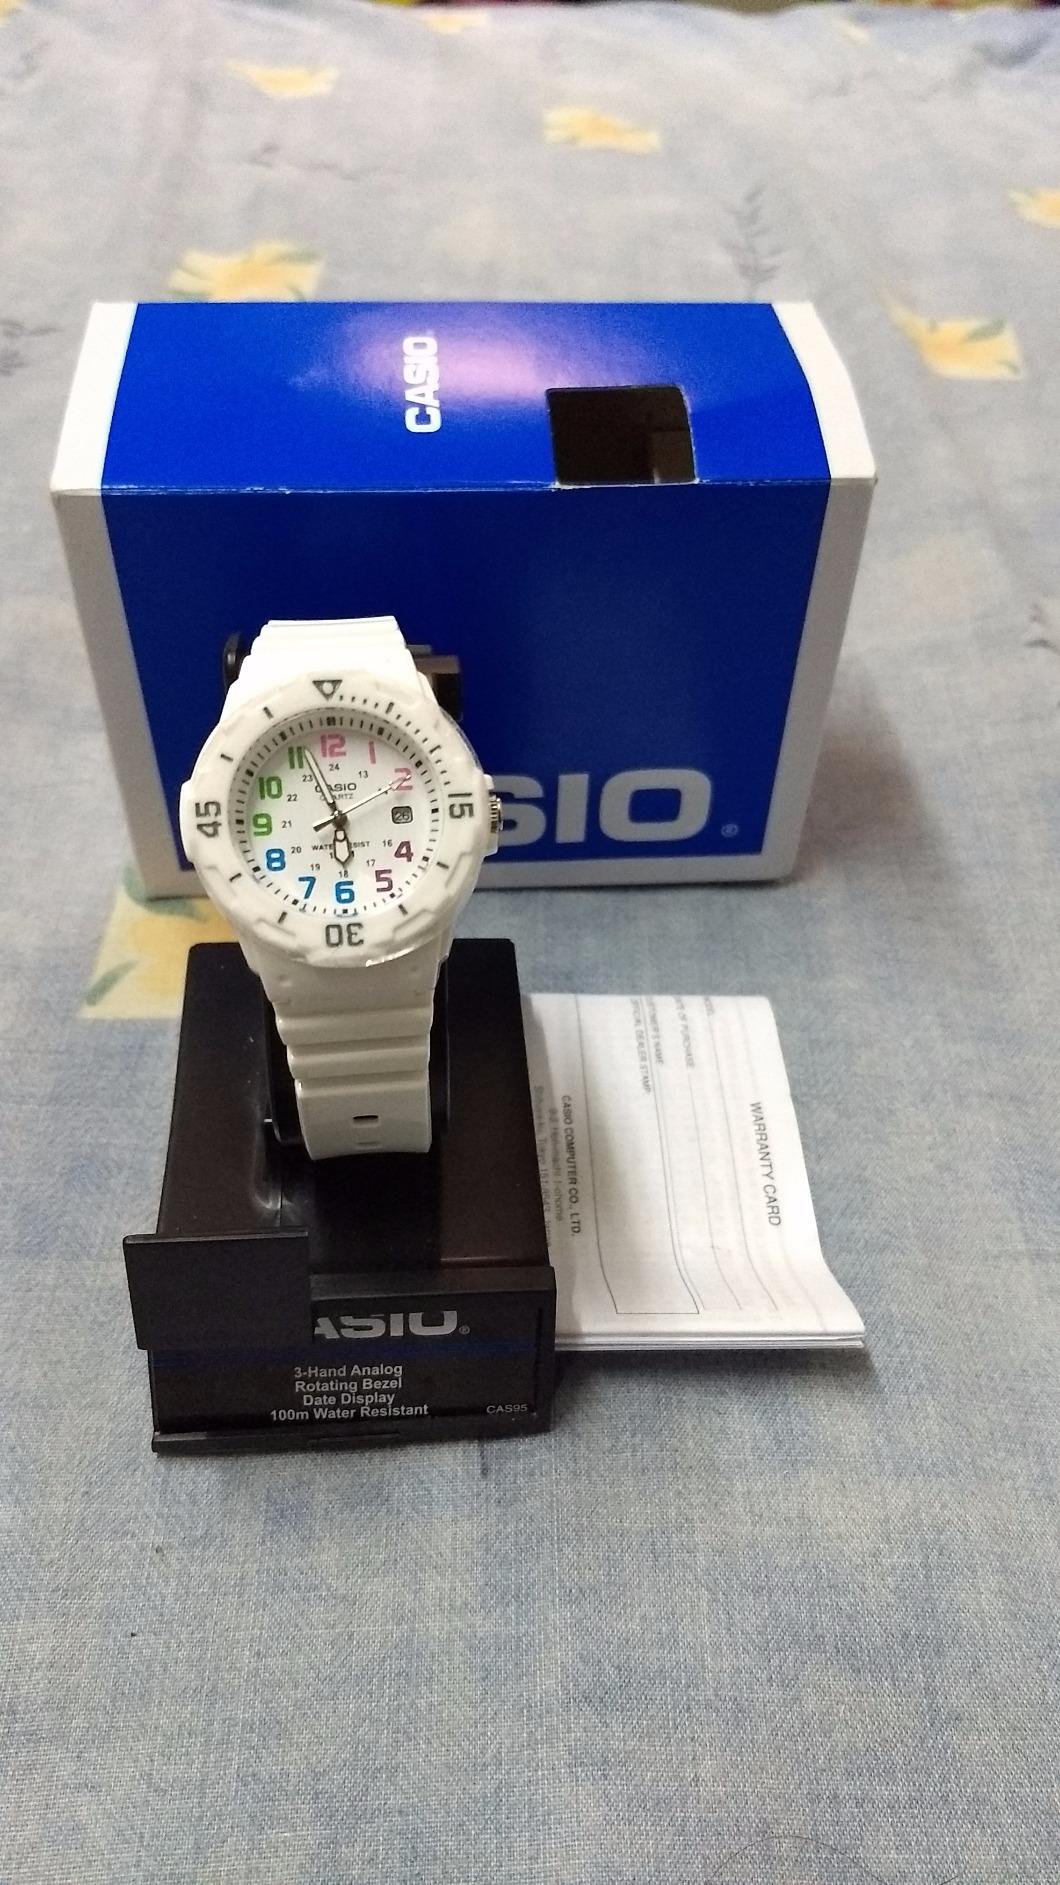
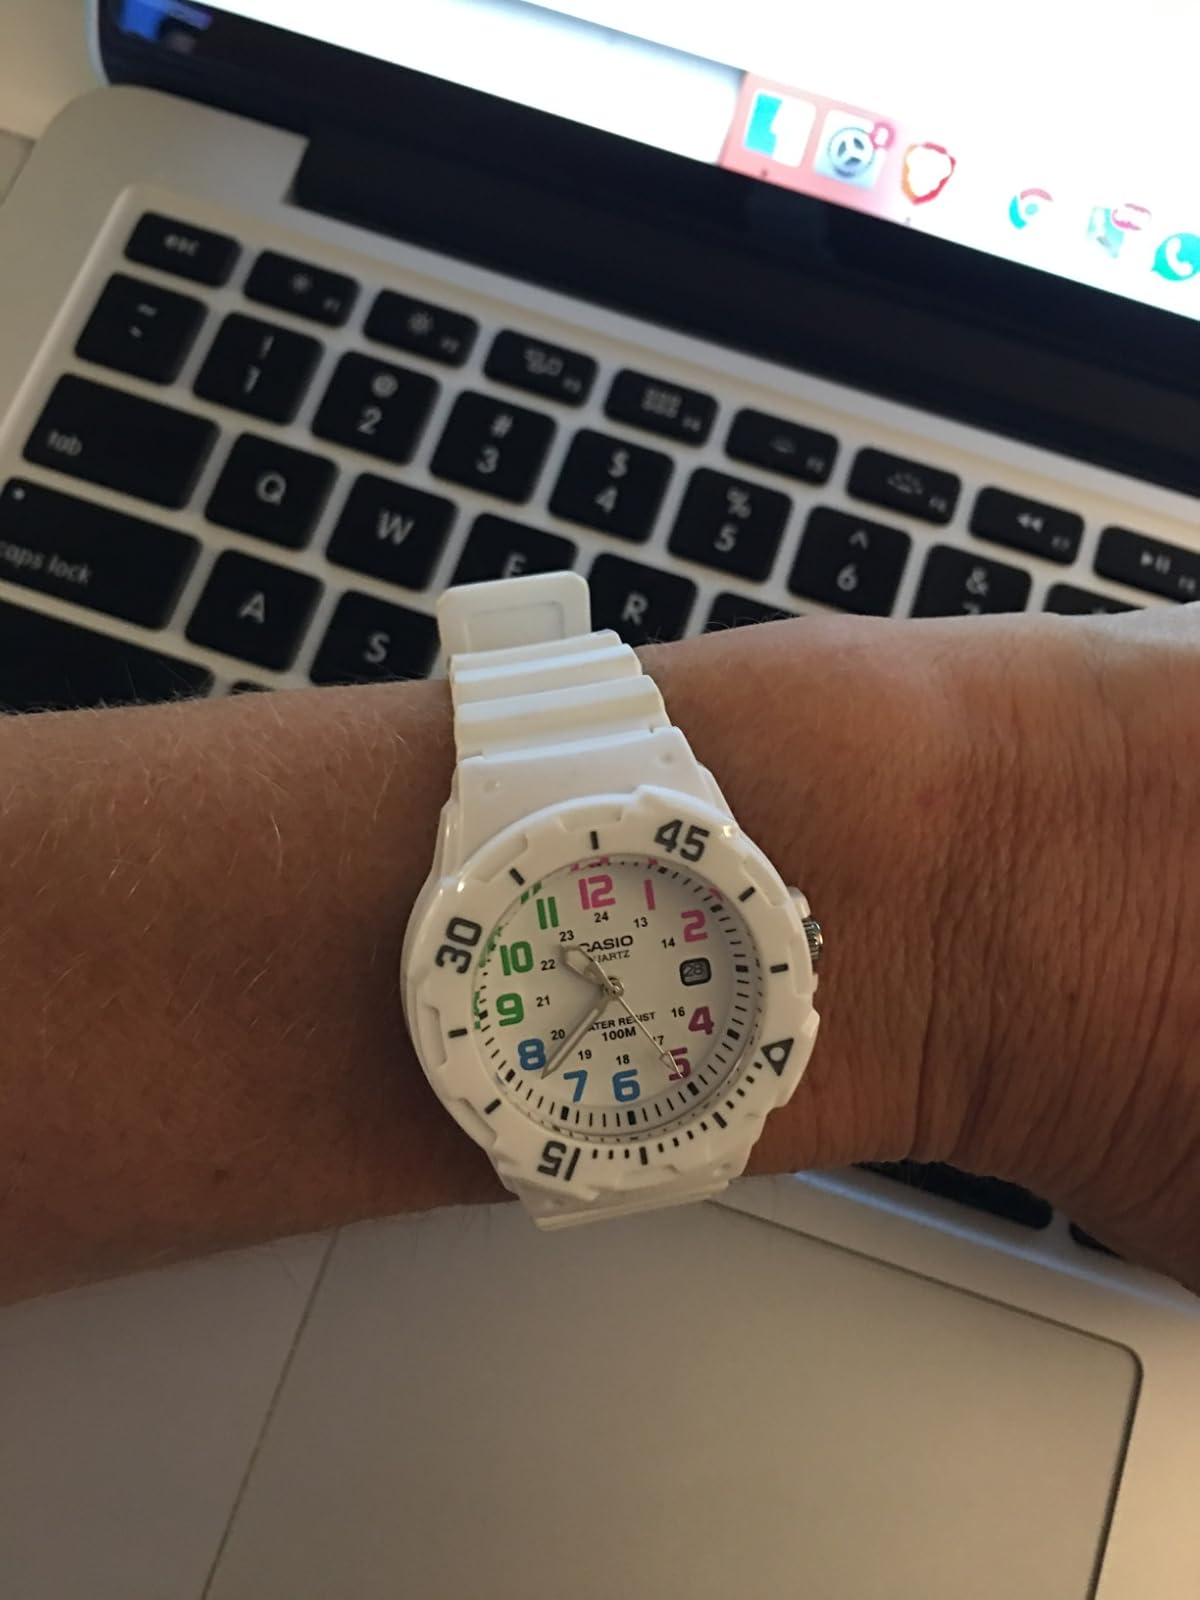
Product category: accessories_watch
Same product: yes